Germany

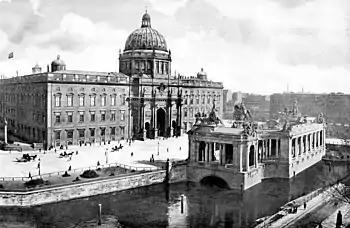
Berlin Palace, the main residence of the House of Hohenzollern

Charlemagne founded the Carolingian Empire in 800; it was divided in 843. The eastern successor kingdom of East Francia stretched from the Rhine in the west to the Elbe river in the east and from the North Sea to the Alps. Subsequently, the Holy Roman Empire emerged from it. The Ottonian rulers (919–1024) consolidated several major duchies. In 996, Gregory V became the first German Pope, appointed by his cousin Otto III, whom he shortly after crowned Holy Roman Emperor. The Holy Roman Empire absorbed northern Italy and Burgundy under the Salian emperors (1024–1125), although the emperors lost power through the Investiture Controversy.